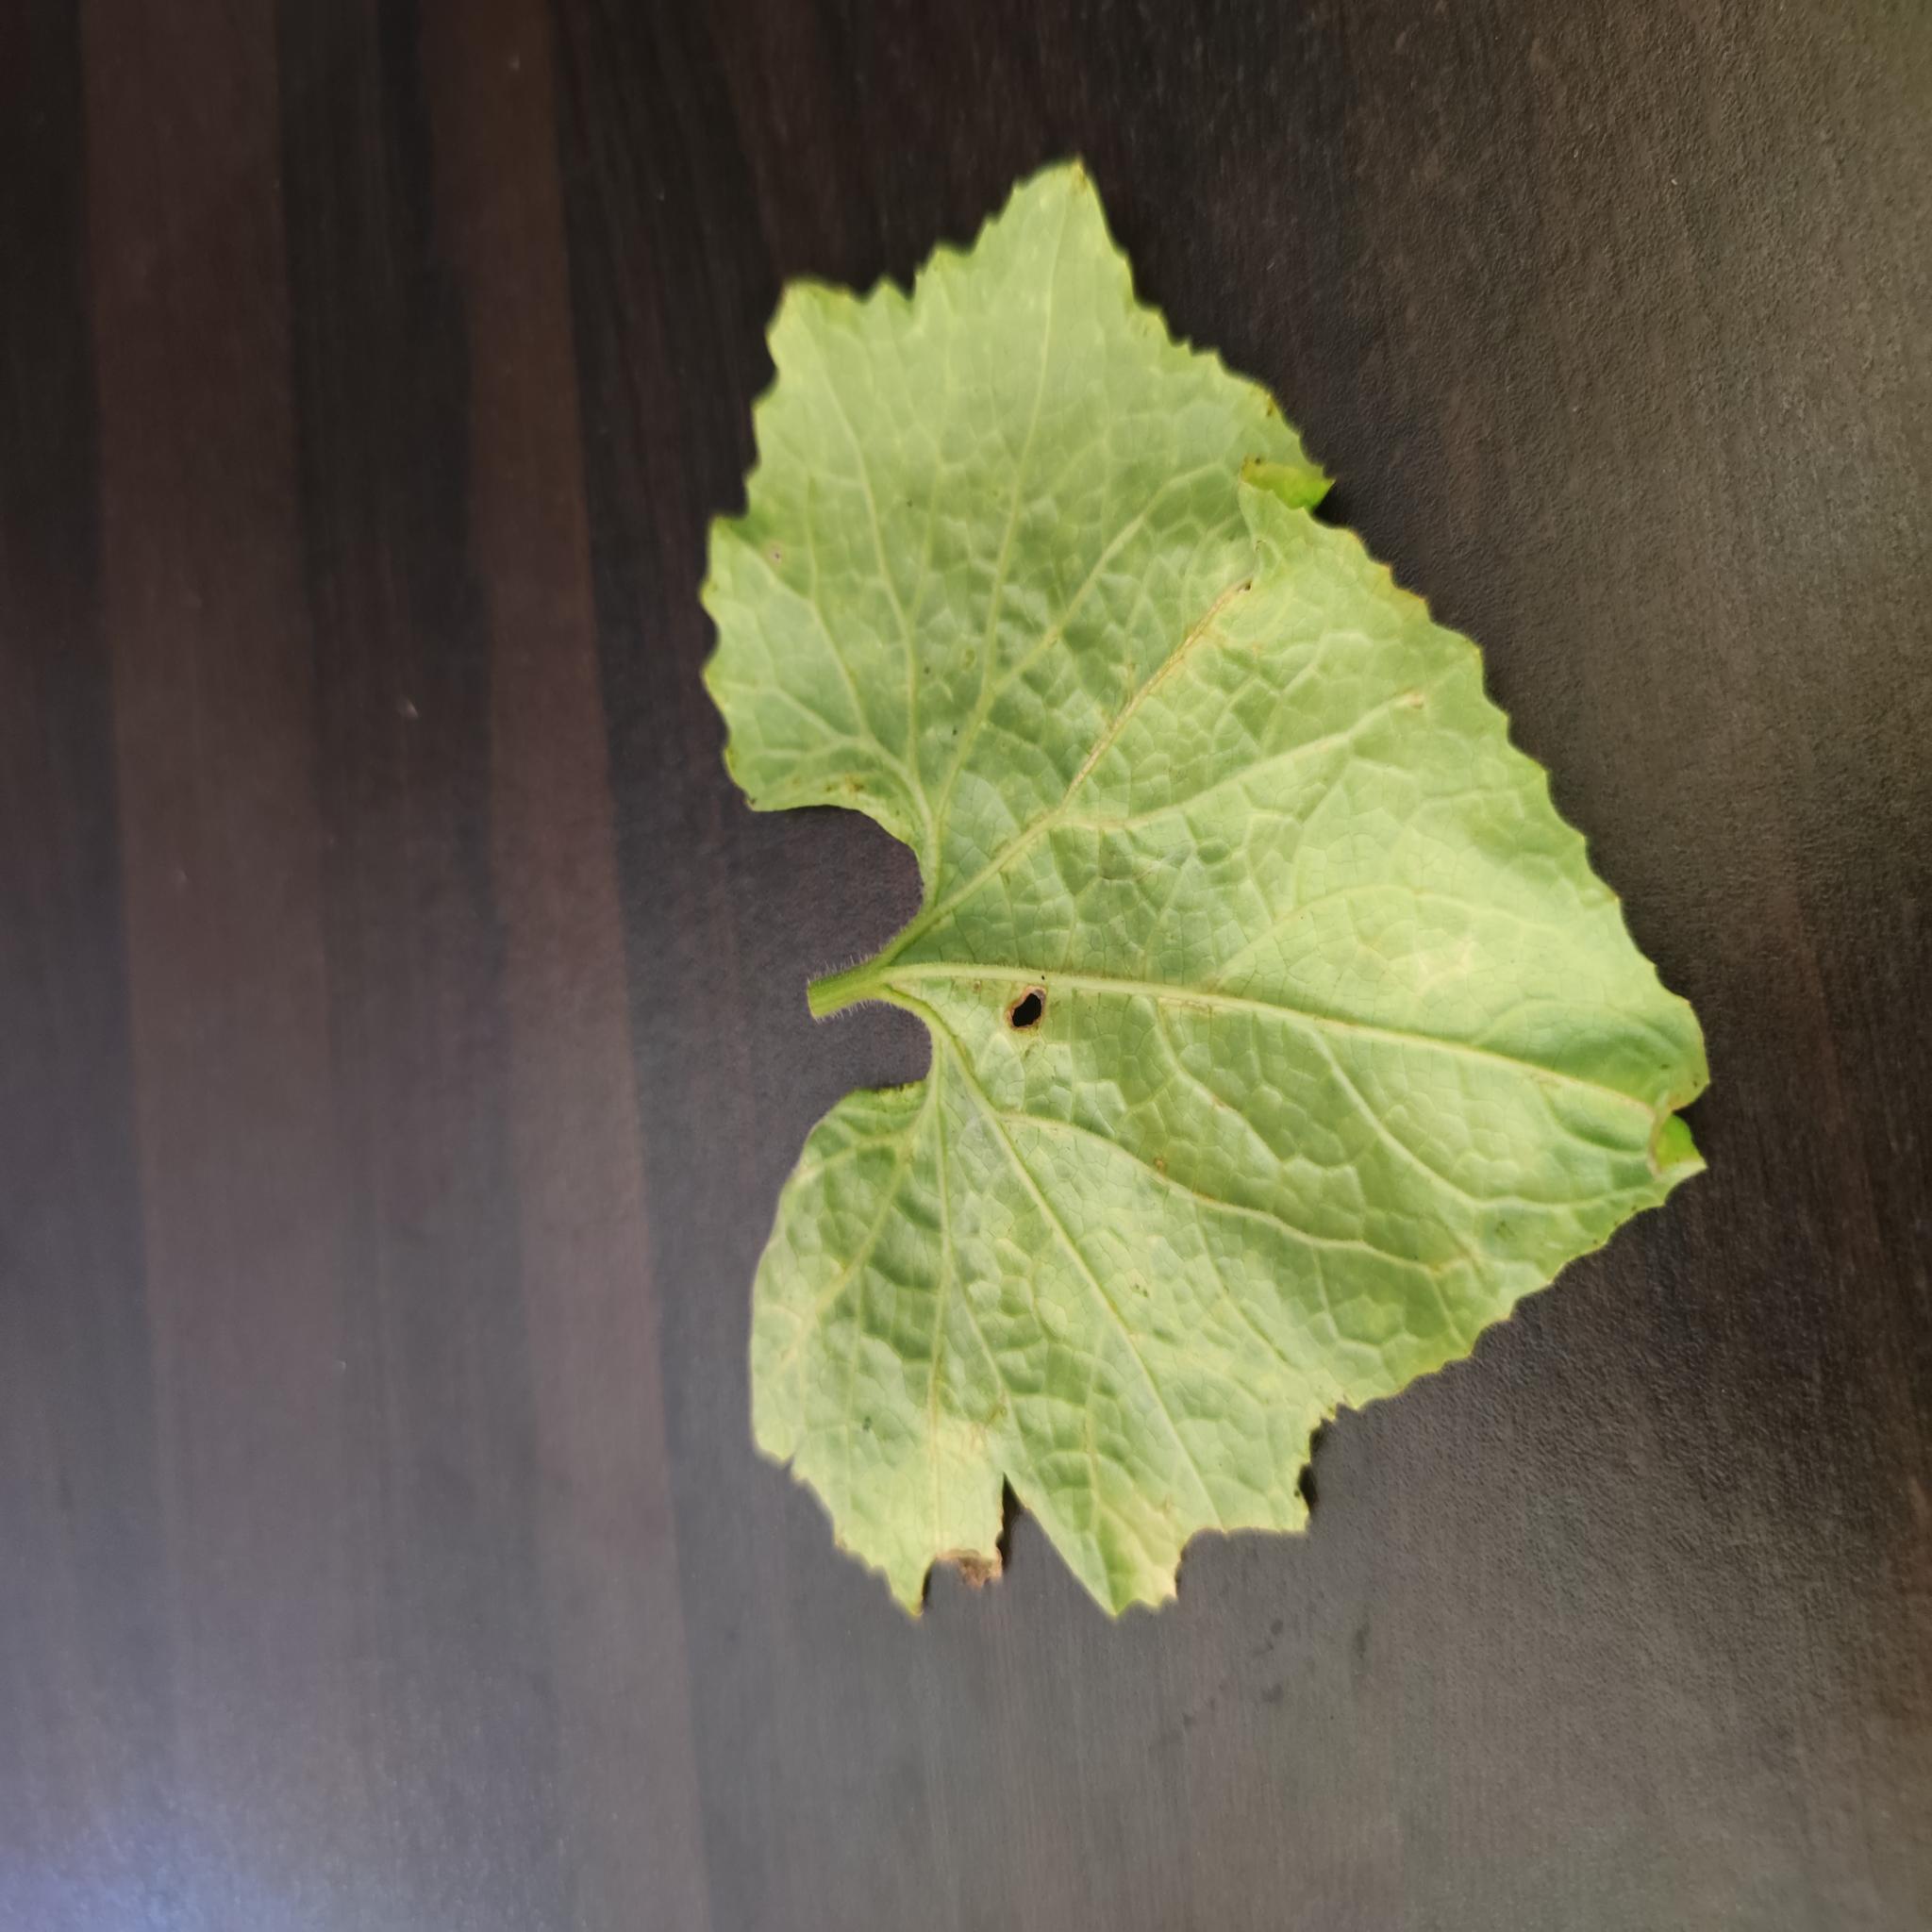
Label: Downy mildew